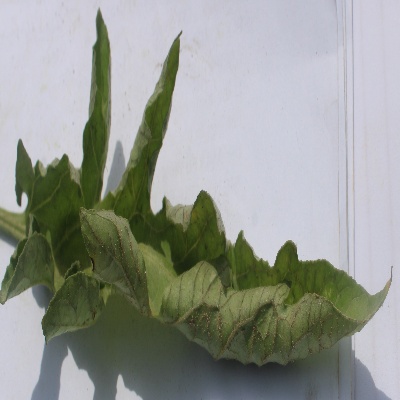
Crop: Tomato
Condition: leaf curl